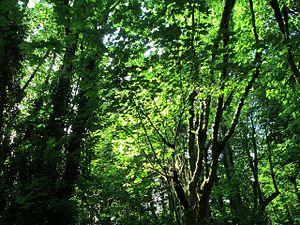
Le climat océanique, appartenant au climat tempéré, se caractérise par des hivers doux et humides et des étés plus frais que pour les climats subtropicaux et avec un temps variable, sachant que le maximum de précipitations se produit durant la saison froide. Il se rencontre sur les façades occidentales des continents, entre des zones à climat méditerranéen en se rapprochant de l'équateur et les zones à climat polaire en se rapprochant des pôles. Le climat océanique est plus chaud que le climat continental mais moins chaud que le climat méditerranéen.